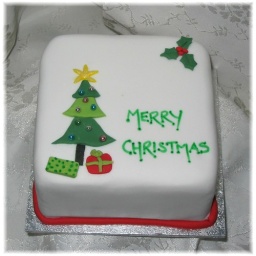
5' fruit cake covered in fondant this was for Ricky's teacher.Don't look to close as my fondant isn't very smooth.